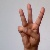
The image shows a hand gesture representing the letter 'W' in Indian Sign Language.